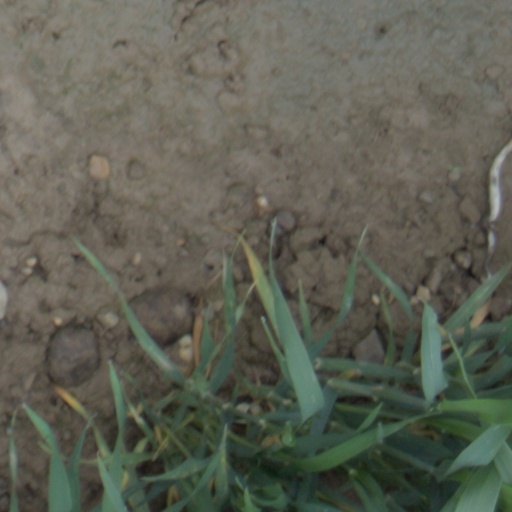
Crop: wheat